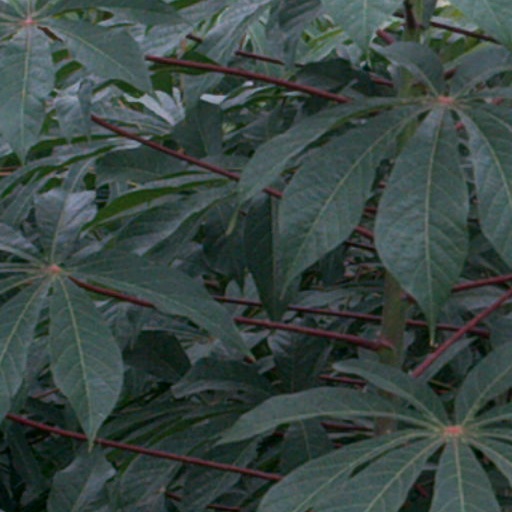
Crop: cassava